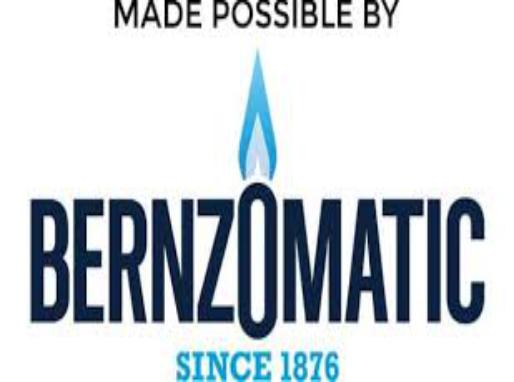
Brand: bernzomatic
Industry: Necessities